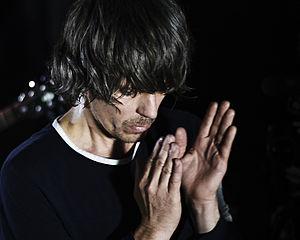
Steven Drozd, né le 11 juin 1969 à Houston, est un auteur-compositeur, multi-instrumentiste américain, auteur de nombreuses chansons pour The Flaming Lips et Electric Würms.